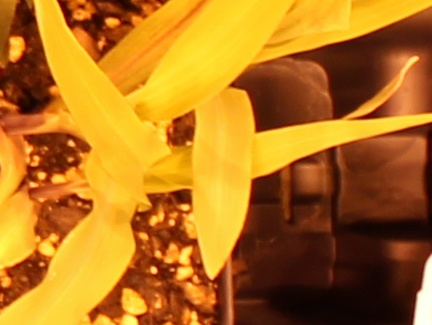
Label: Corn